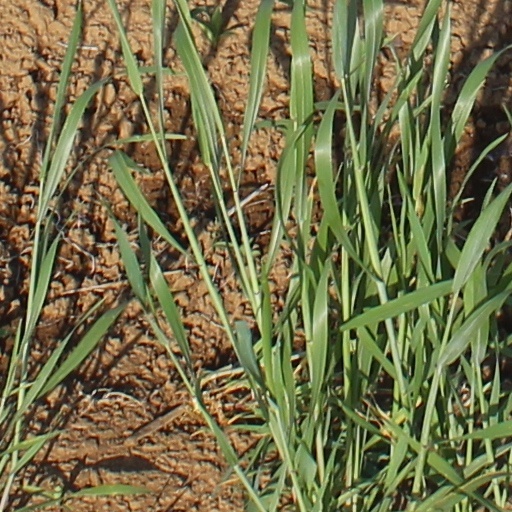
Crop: wheat